For the Love of Cars

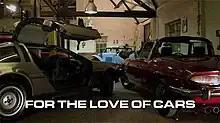
Series 1 episode 7 title card

For the Love of Cars is a one-hour automotive show first broadcast in 2014 on Channel 4 in the United Kingdom. It is meant to show the character of quintessentially British and European cars through both the engineering and the social side of the car.